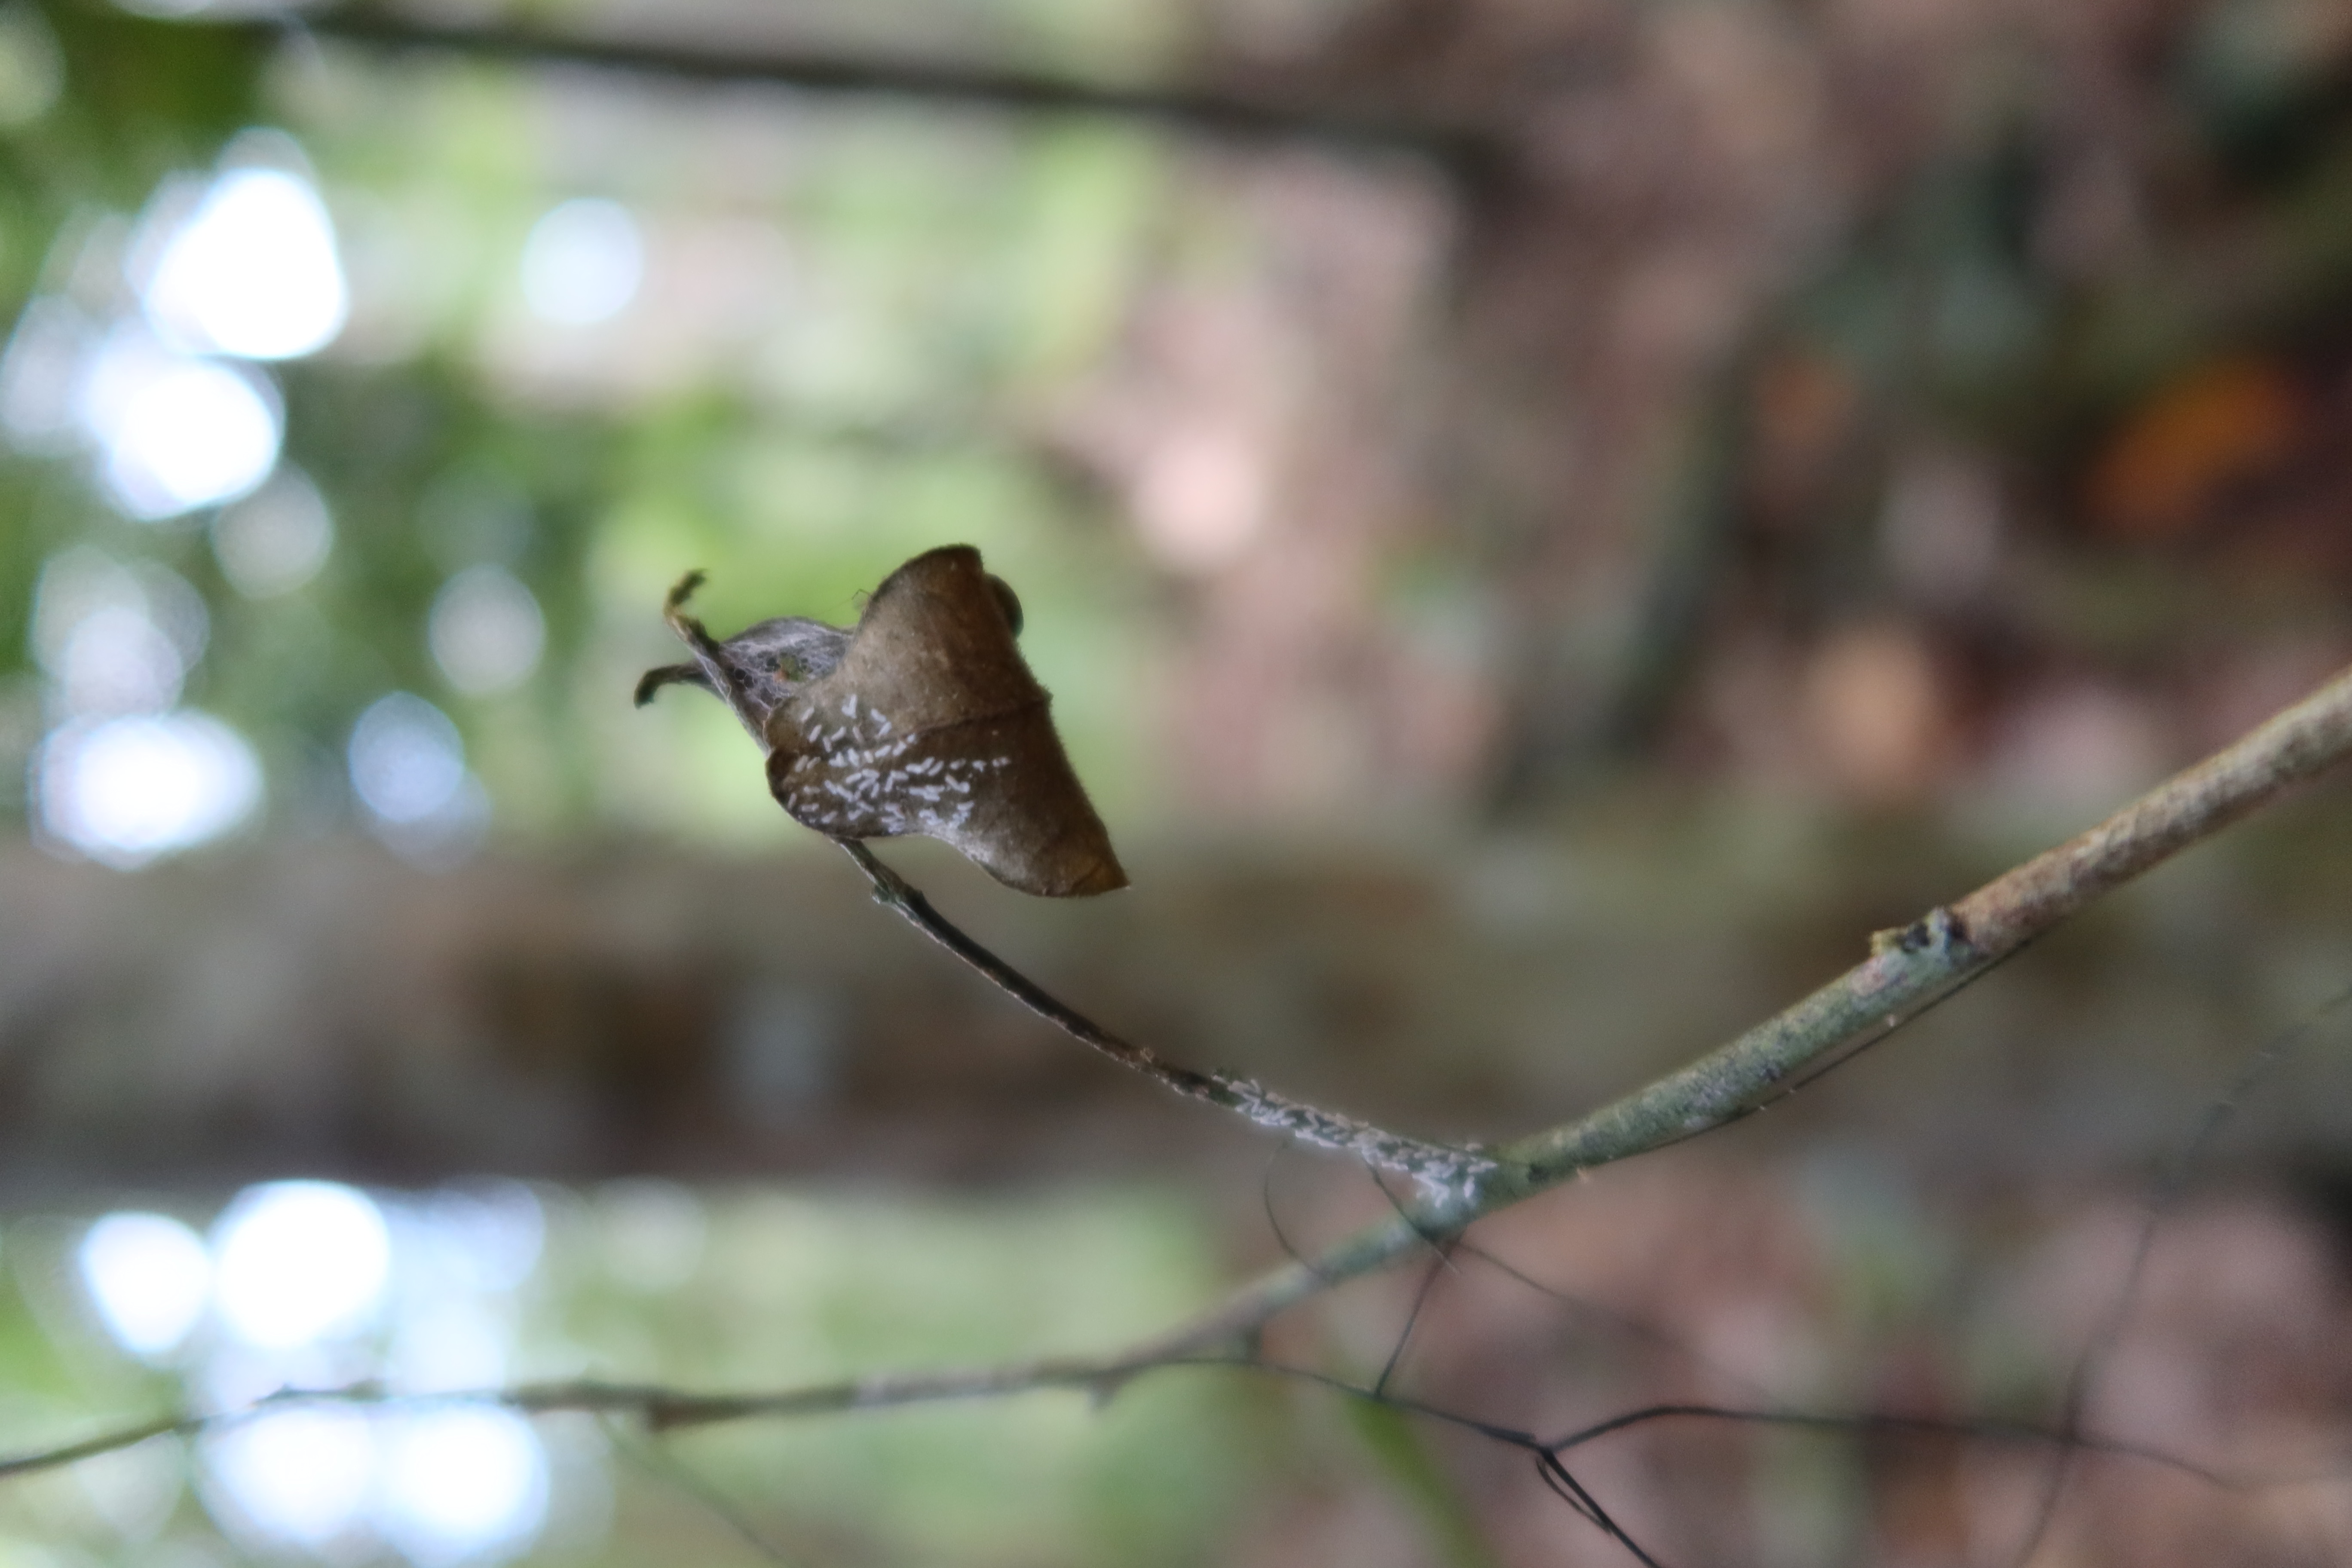
Label: Mealy bugs